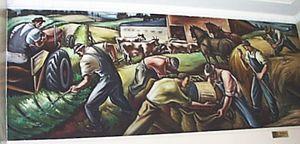
Carl A. Morris, né le 12 mai 1911 à Yorba Linda en Californie, et mort le 3 juin 1993, est un artiste-peintre américain.